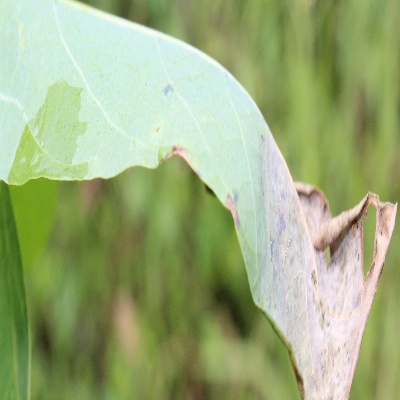
Crop: Cassava
Condition: bacterial blight